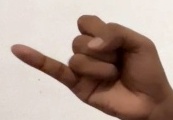
ASL sign: J